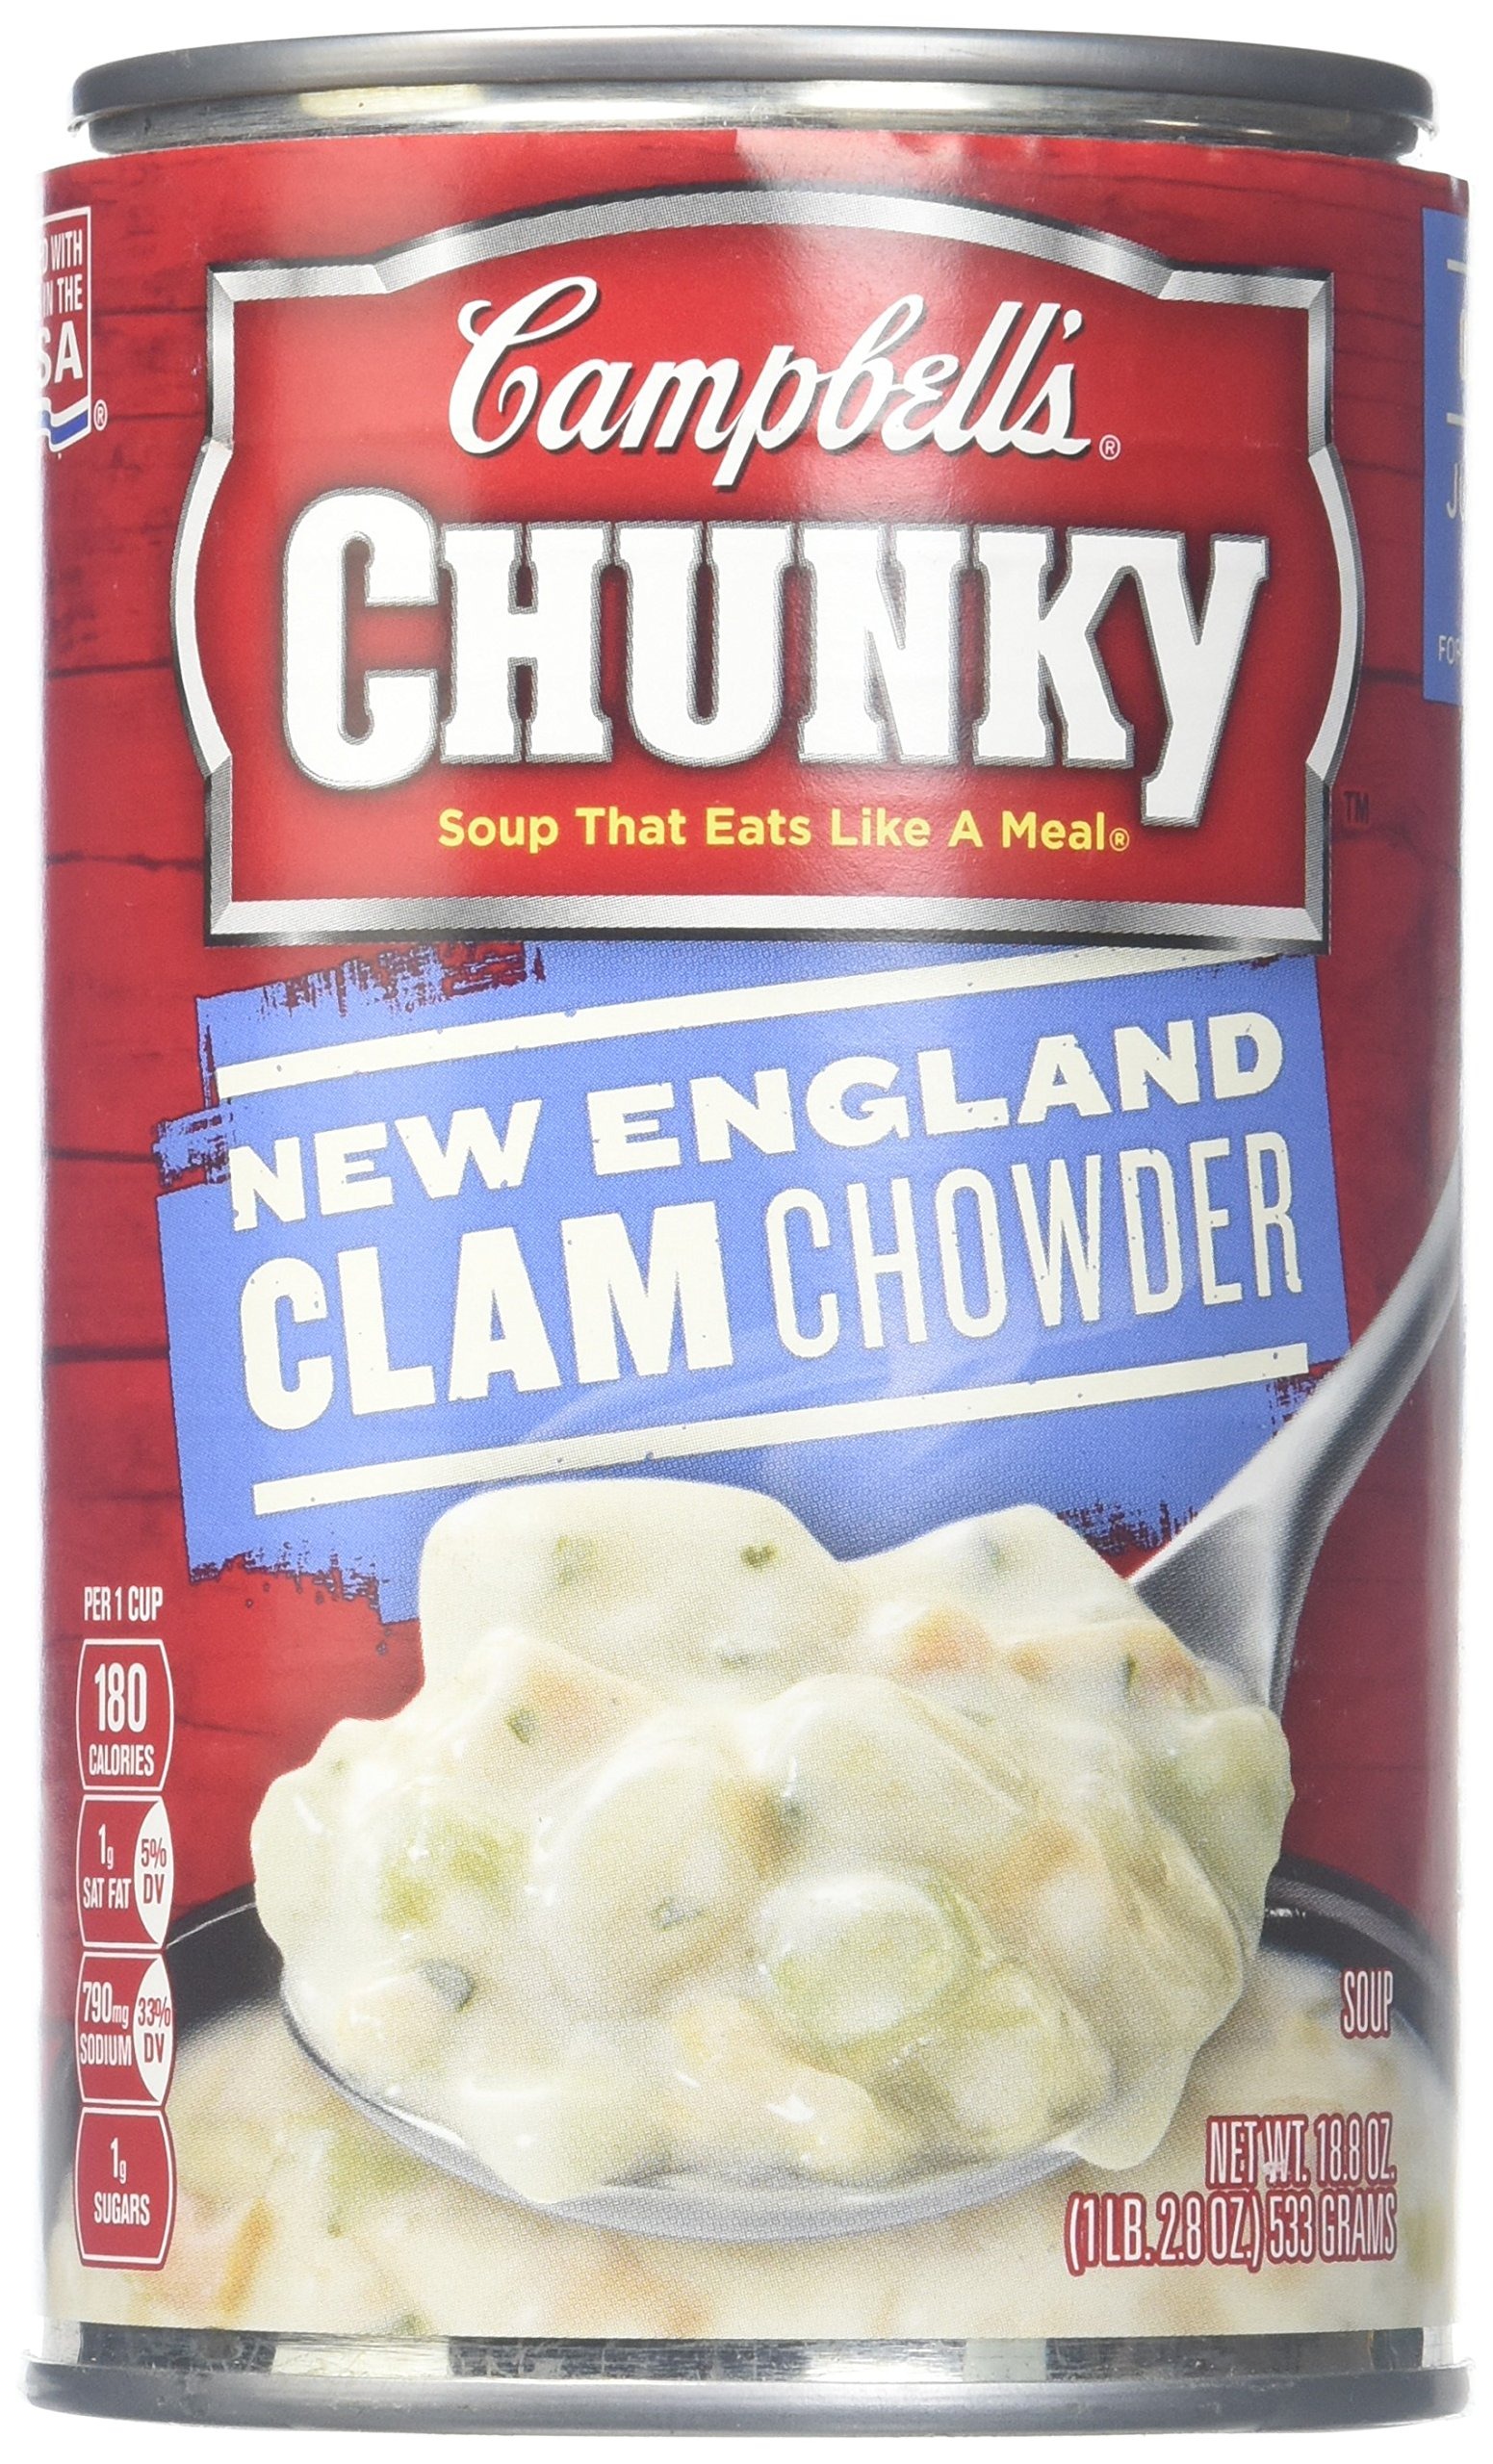
Item Name: Campbell's Chunky New England Clam Chowder, Easy Open, 18.8 oz
Bullet Point 1: Soup that eats like a meal. good source of fiber.
Bullet Point 2: Tender atlantic clams & hearty potatoes.
Bullet Point 3: Thick & creamy. satisfaction guaranteed.
Value: 18.8
Unit: Ounce

Price: 2.79